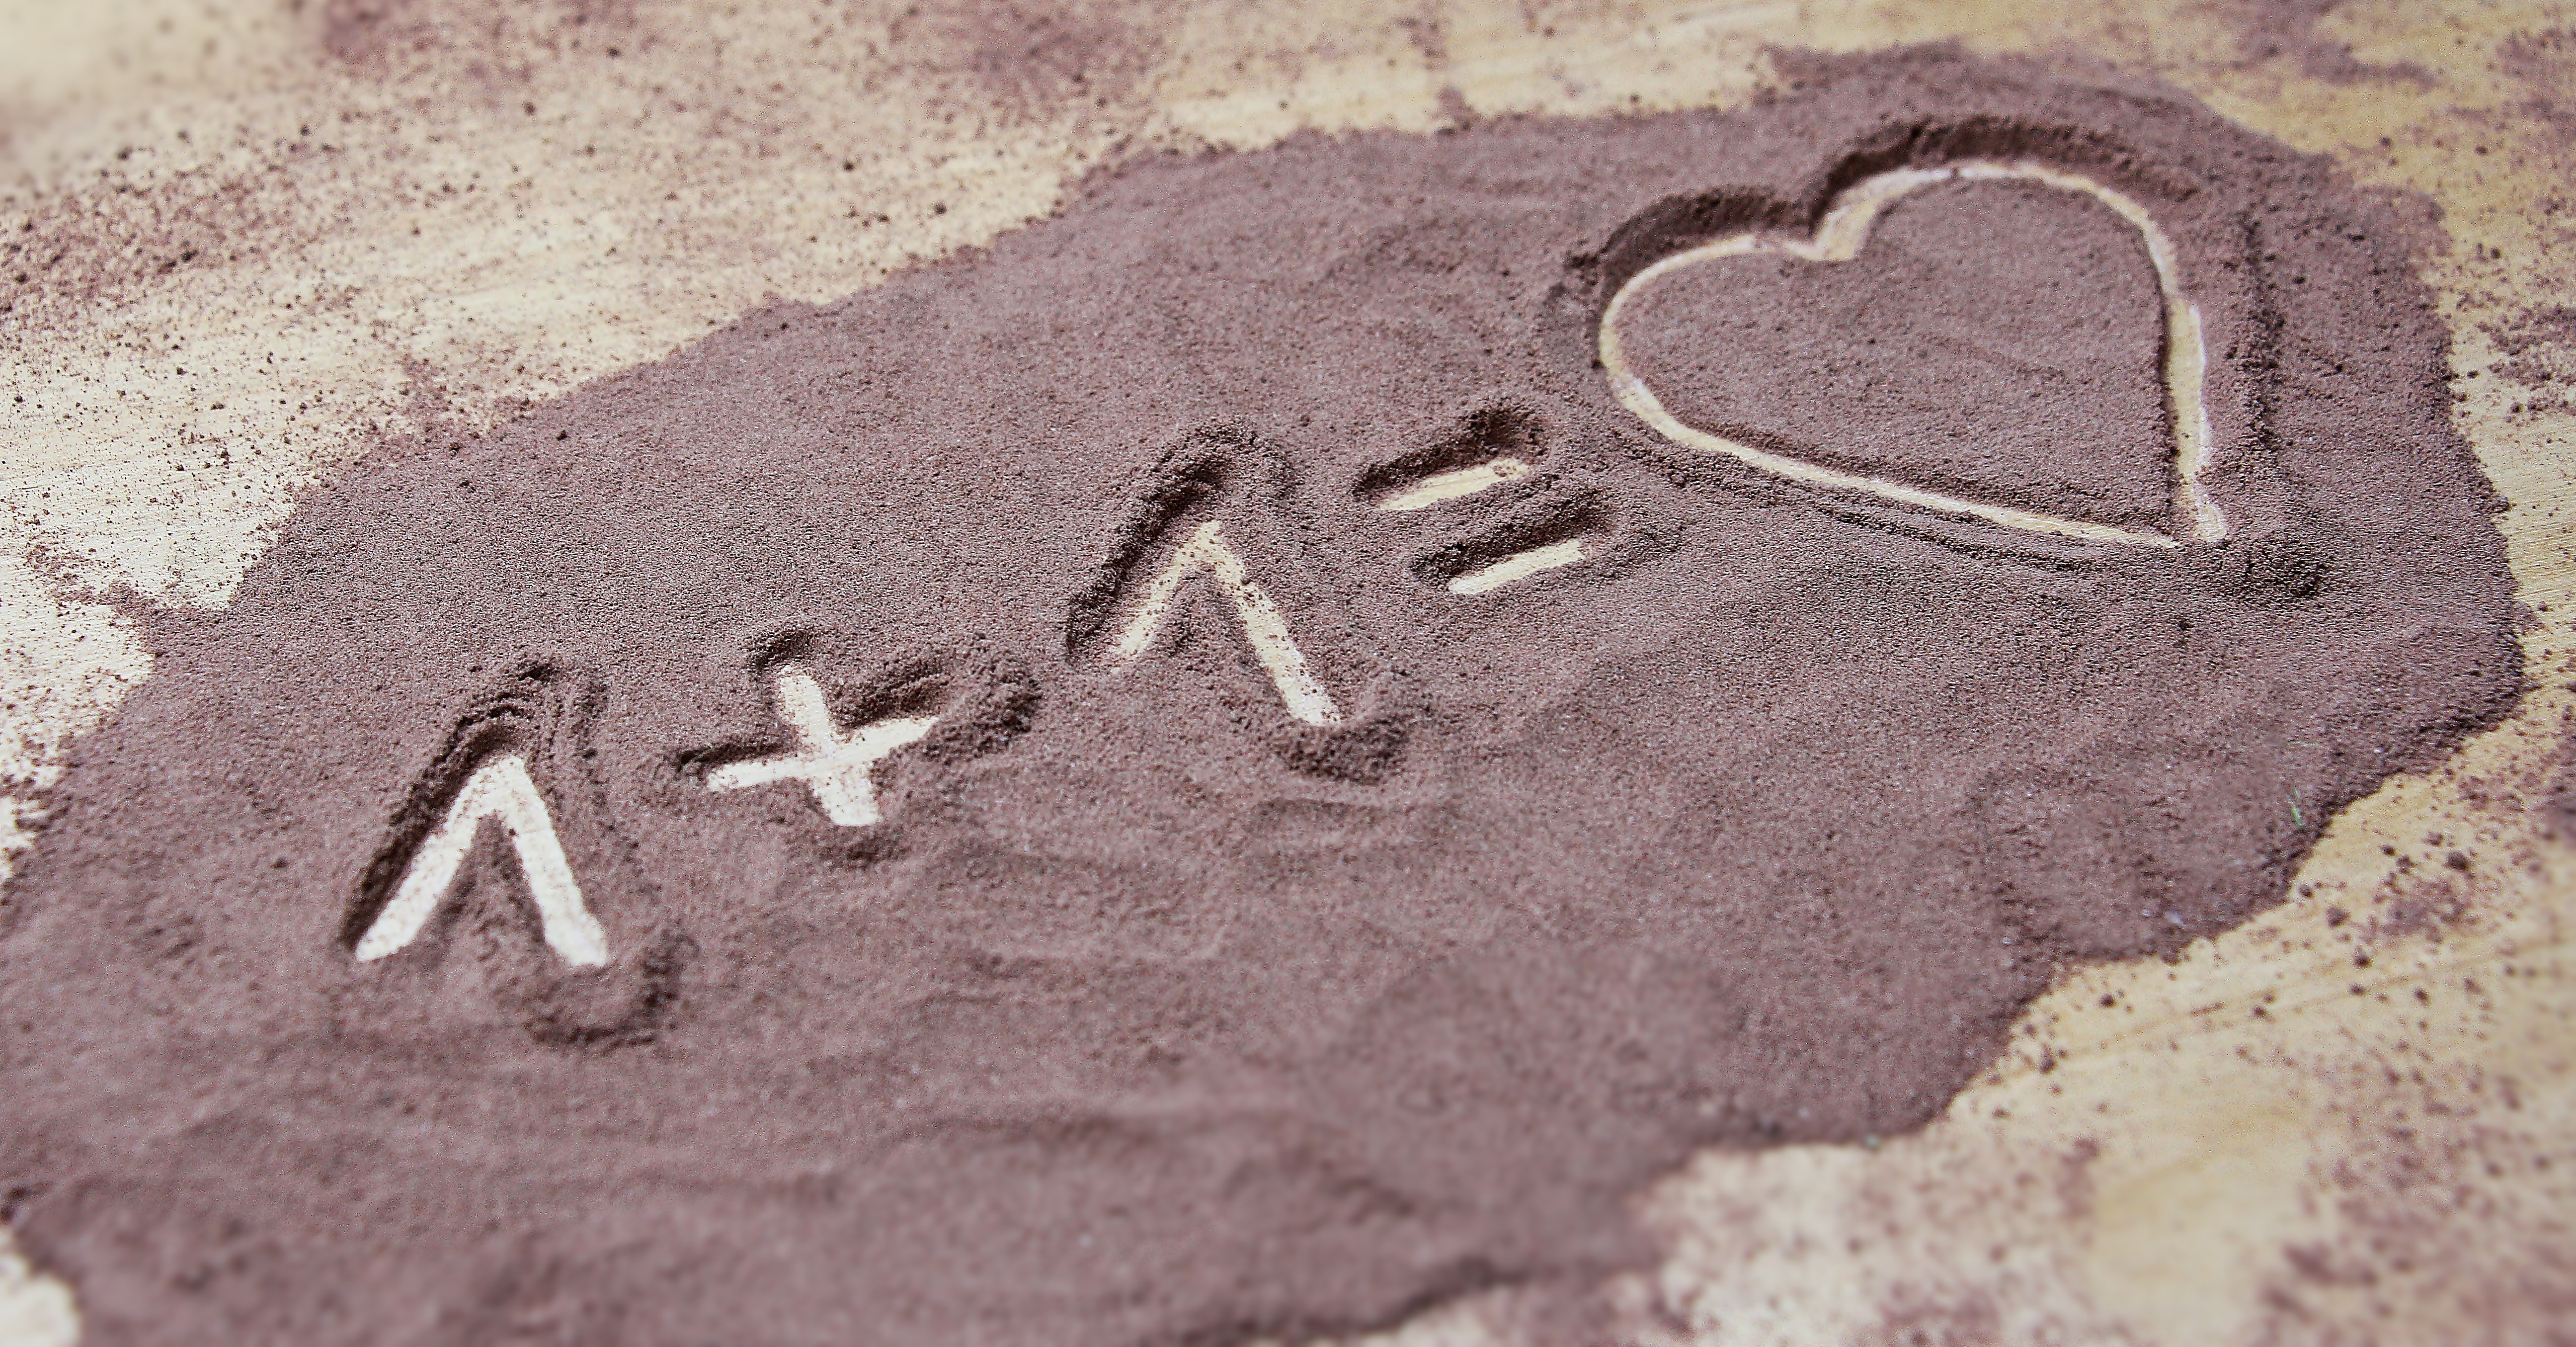
sand, number, love, heart, symbol, couple, romance, romantic, together, material, background image, font, affection, background, happy, relationship, symbolism, postcard, welcome, beautiful, pair, organ, calligraphy, luck, greeting, greeting card, for two, feelings, valentine's day, be together